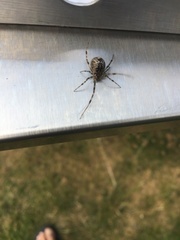
Species: Parasteatoda_tepidariorum